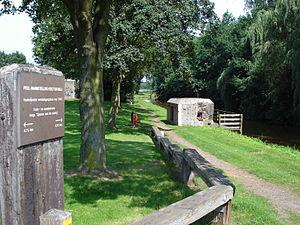
Mill est un village et le chef-lieu de la commune néerlandaise de Mill en Sint Hubert de la province du Brabant-Septentrional situé au nord-est de la région naturelle du Peel. Le 1ᵉʳ janvier 2007, le village compte 6 039 habitants.
Le Peel est une région naturelle de fagnes et d'anciennes tourbières, qui est située à cheval sur les provinces néerlandaises du Brabant-Septentrional et du Limbourg et qui s'étend de Grave au nord à Weert au sud.